Kerala sari

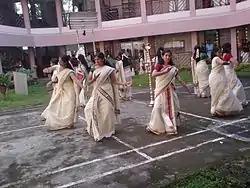
Women dressed in Kerala sari

Kerala sari (Set-sari) is a clothing of women in the Indian state of Kerala.